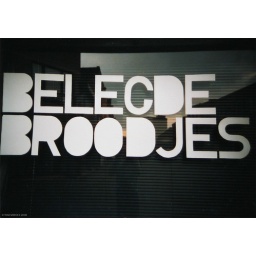
window dispay near my old office at the Dam, Antwerp North. 2002